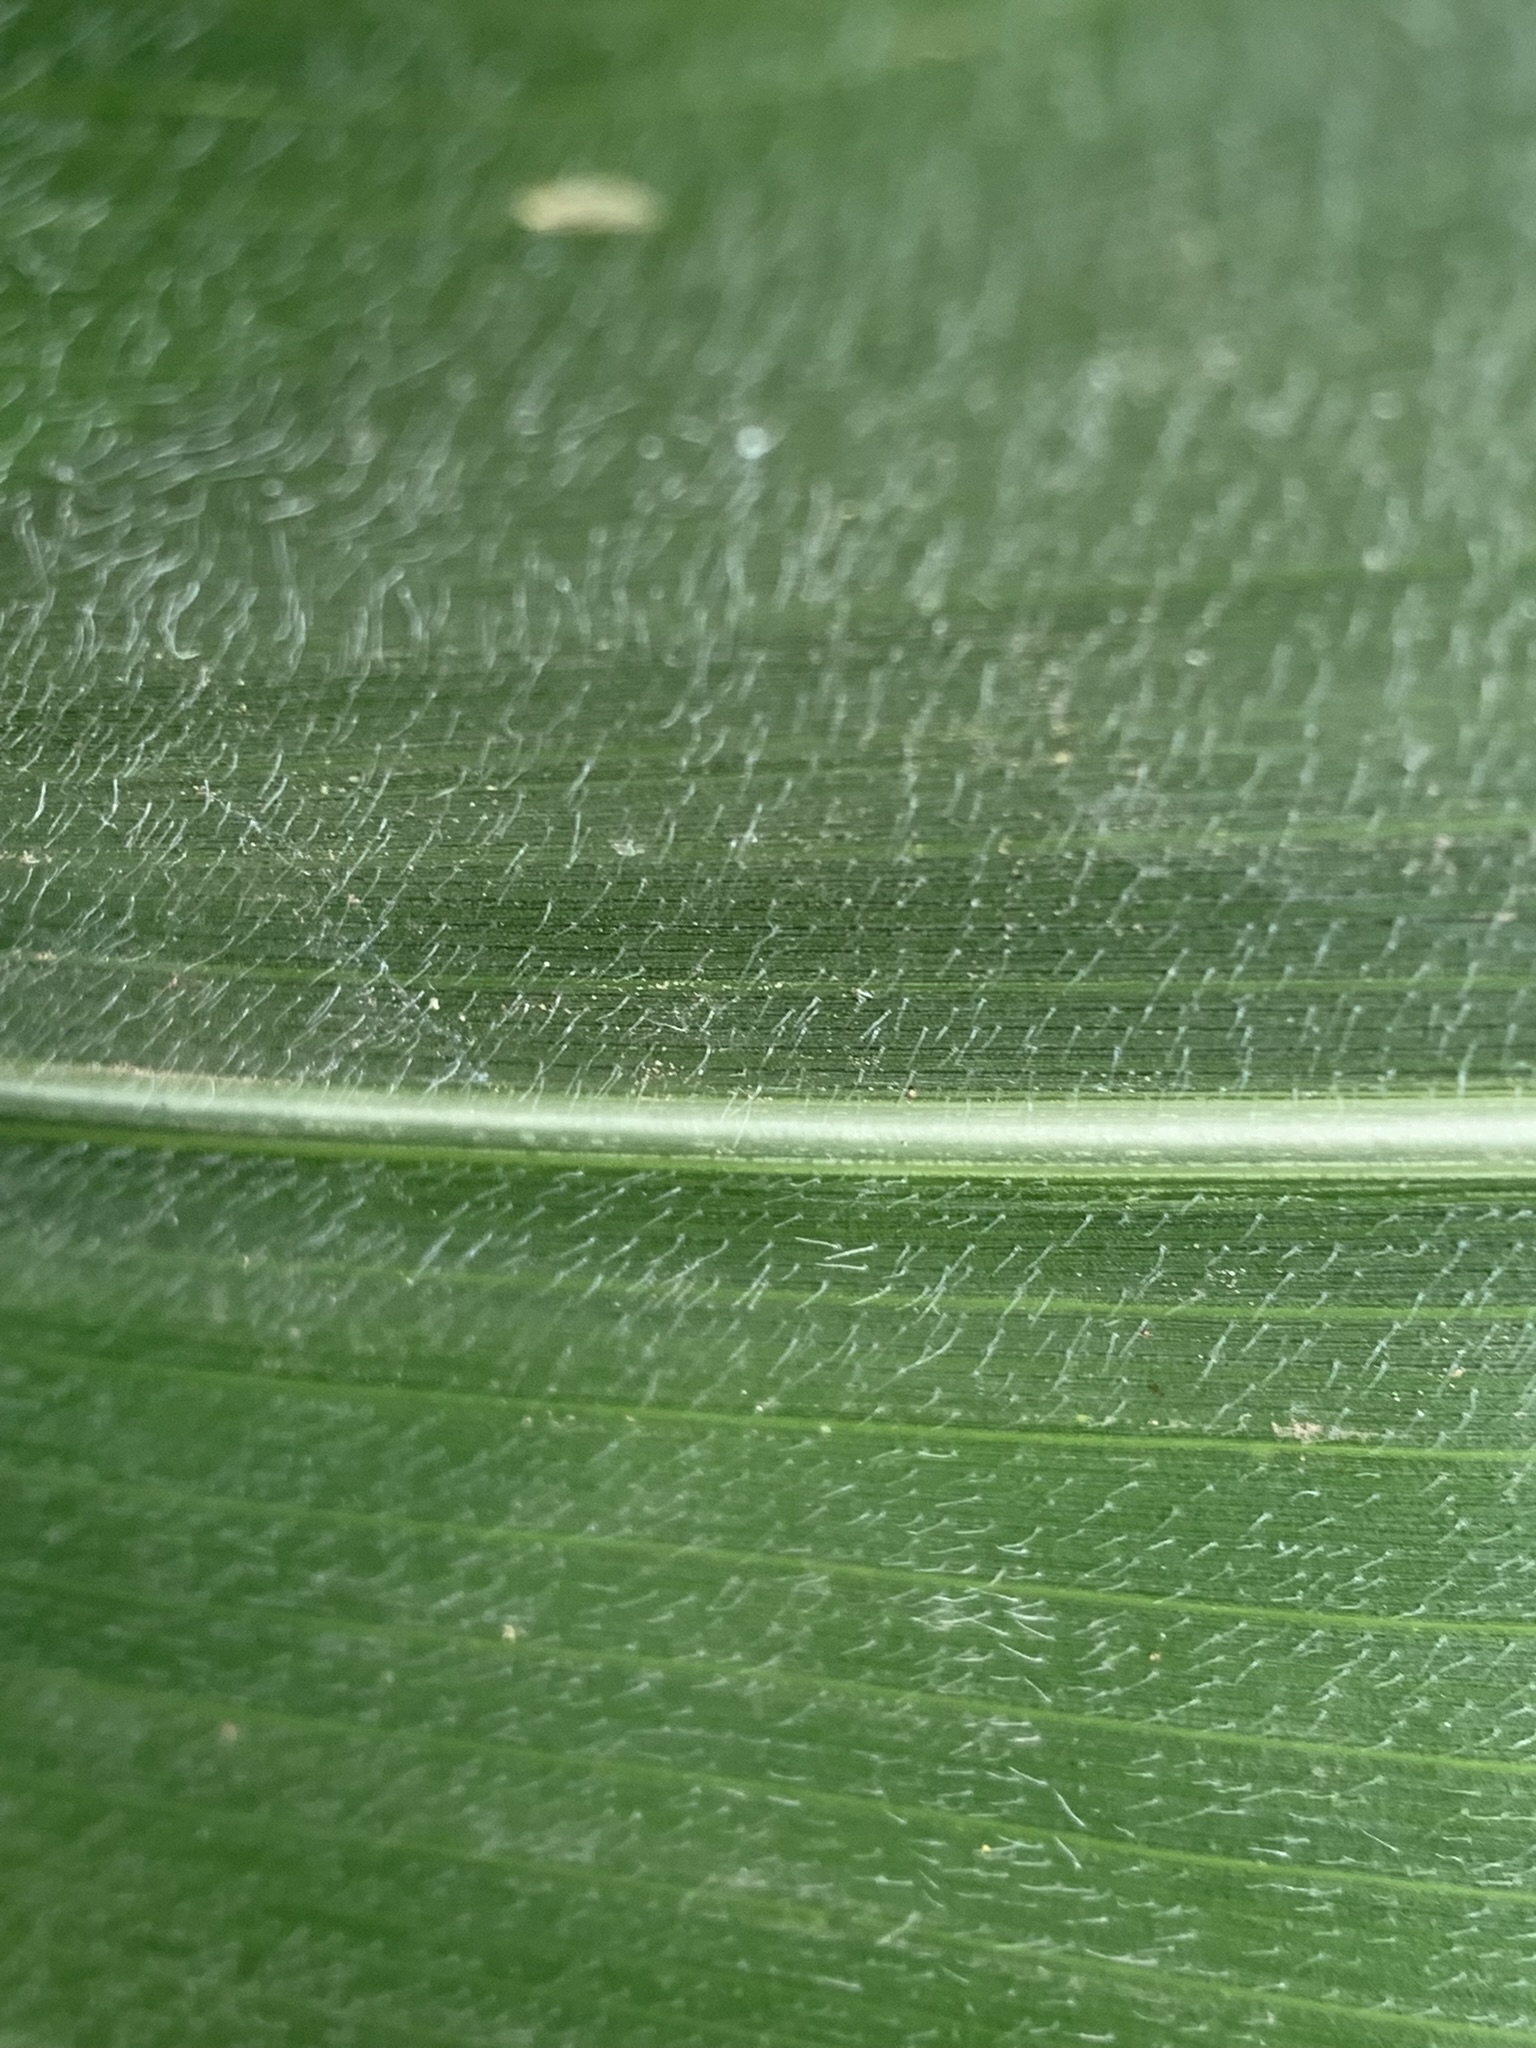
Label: Healthy